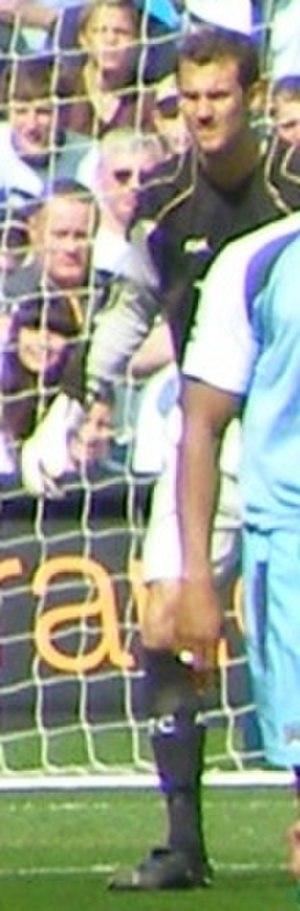
Andreas Isaksson, né le 3 octobre 1981 à Trelleborg en Suède, est un footballeur international suédois qui évoluait au poste de gardien de but.